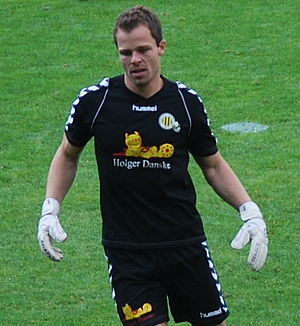
Kim Drejs
Kim Drejs i september 2011.